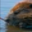
Label: beaver